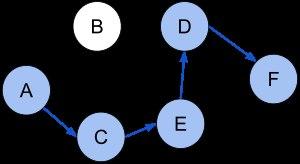
En théorie des graphes, le problème de plus court chemin est le problème algorithmique qui consiste à trouver un chemin d'un sommet à un autre de façon que la somme des poids des arcs de ce chemin soit minimale.